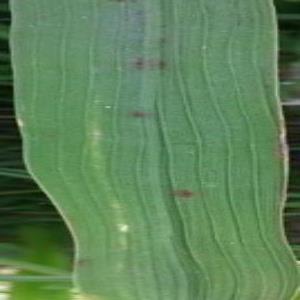
Disease: Brownspot